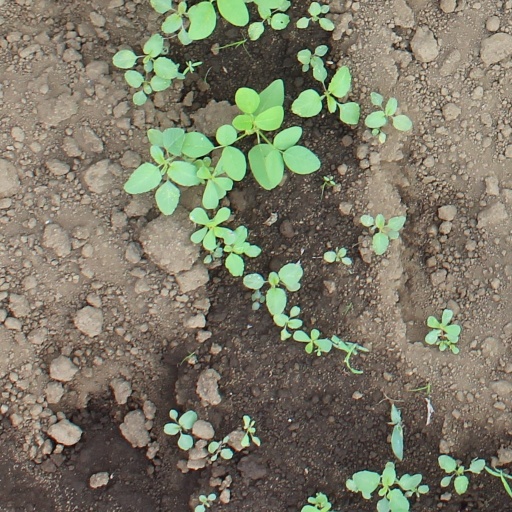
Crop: soybean